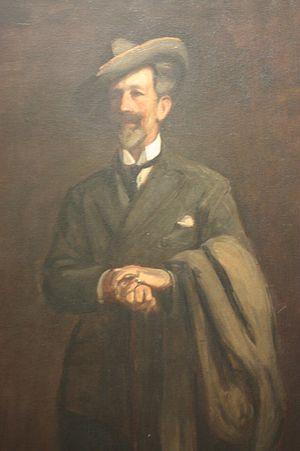
John Mansfield Crealock, né à Dublin le 12 mars 1871 et mort le 12 janvier 1959 à Londres, est un peintre britannique.
Robert Bontine Cunninghame Graham était un homme politique, écrivain, journaliste et aventurier écossais.